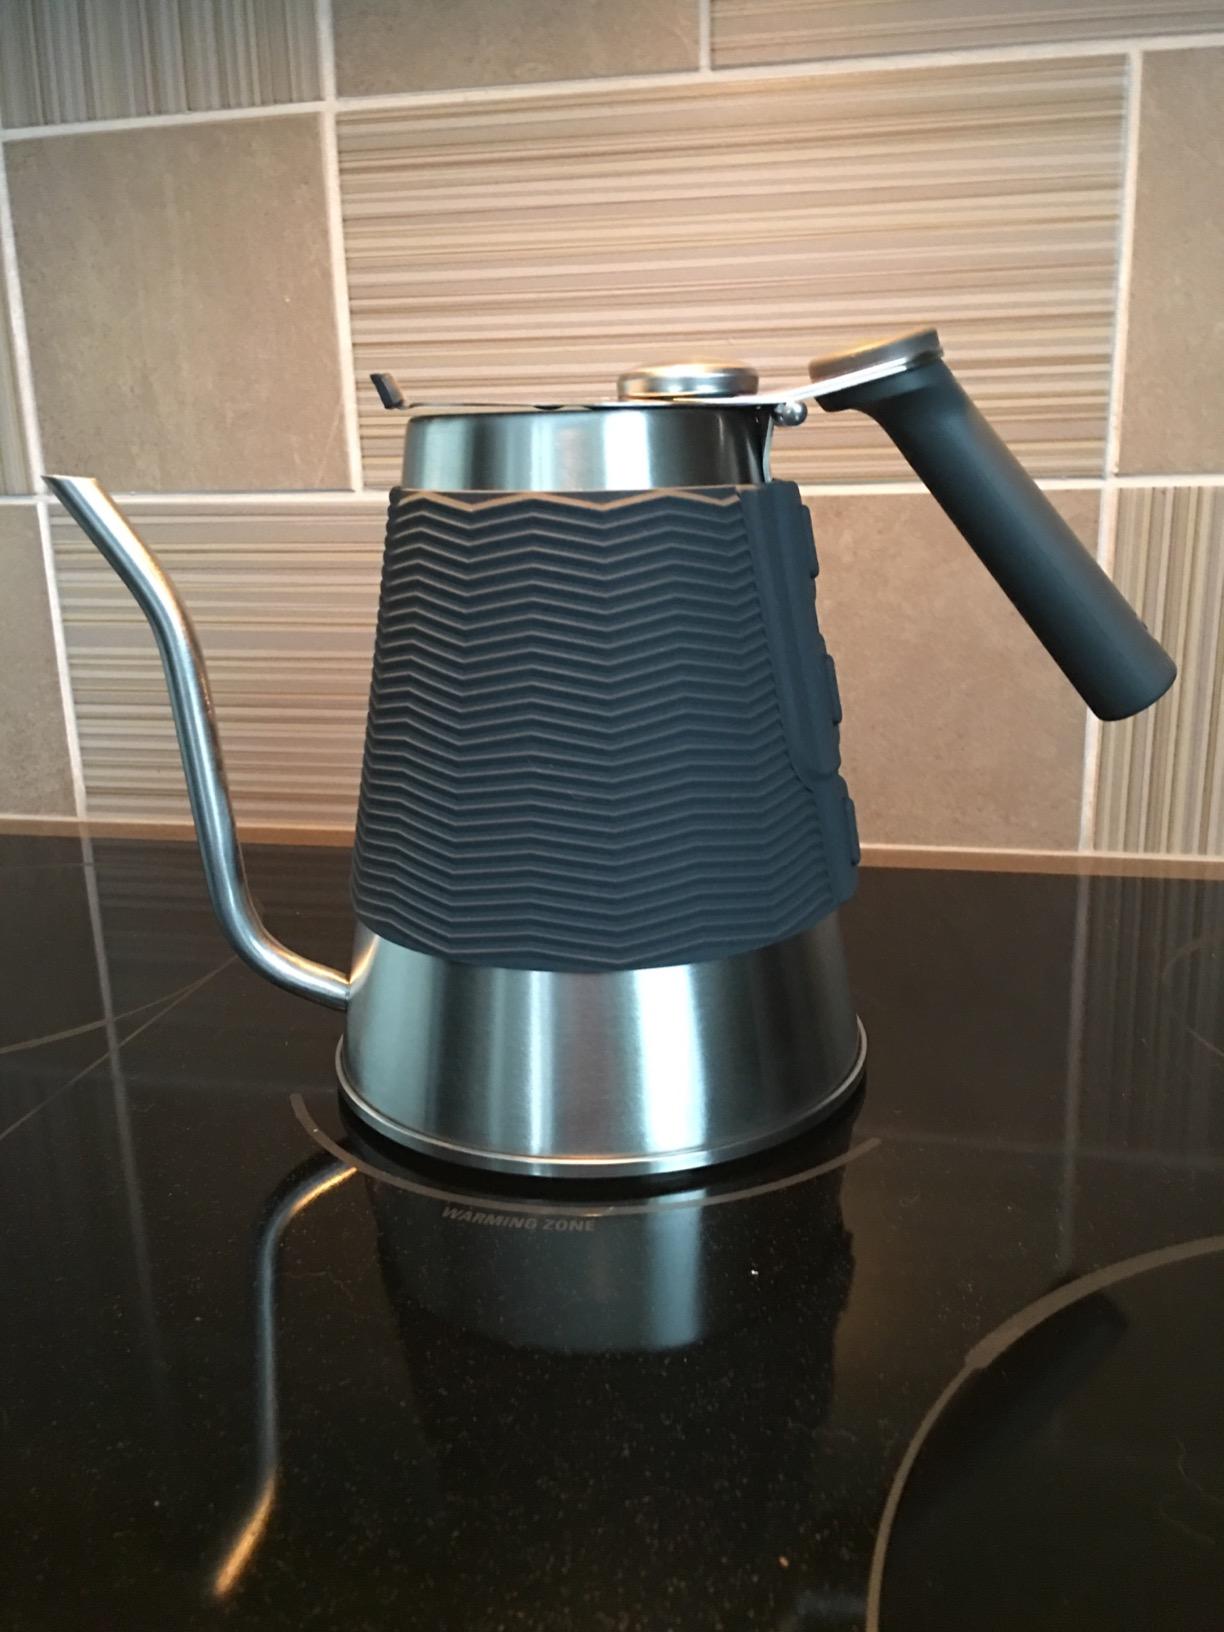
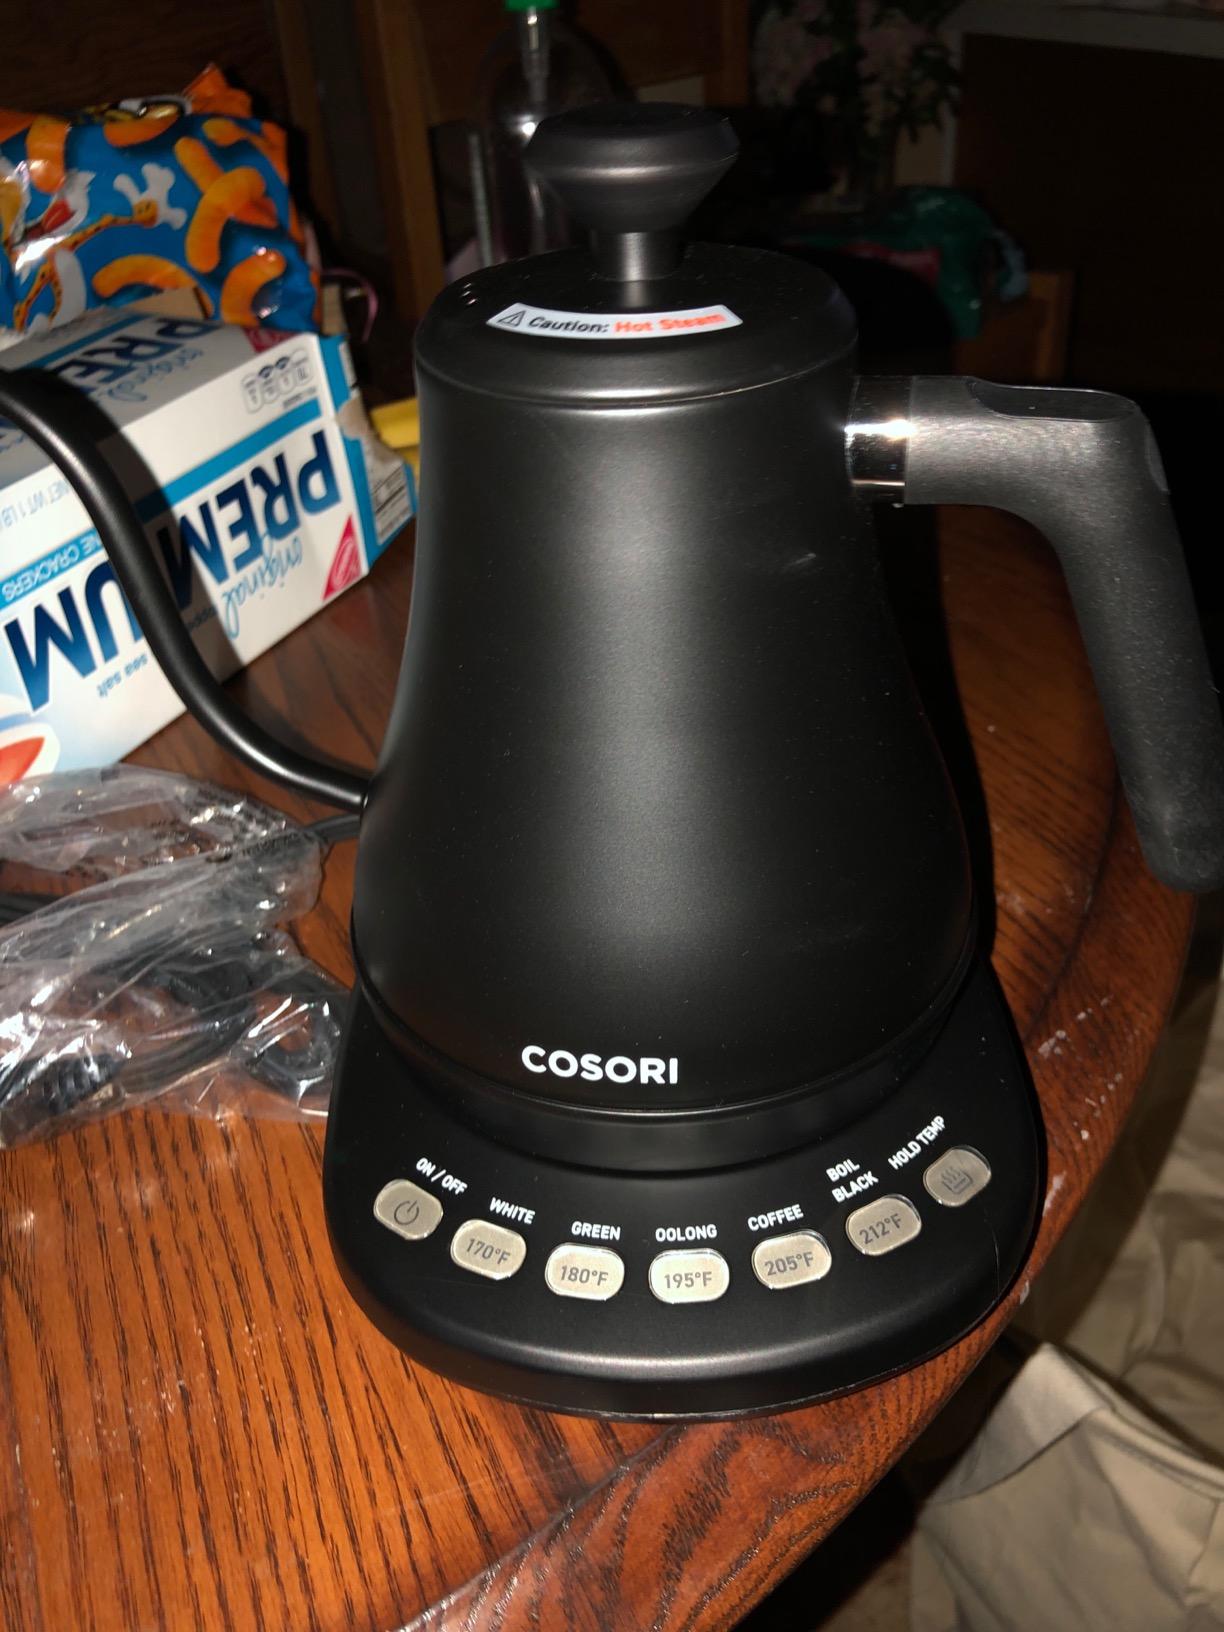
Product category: items_kettle
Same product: no